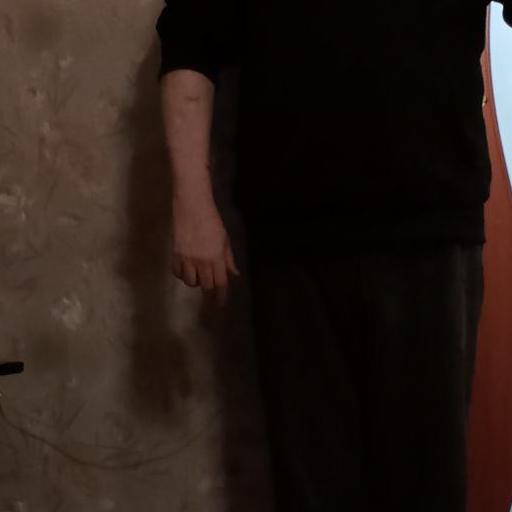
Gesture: no_gesture